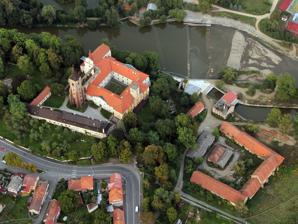
Building: Sázava Monastery
Country: Czechia
Year built: 1032
Aerial view of Sázava monastery (2012 photograph) Sázava monastery seen from the south-west (April 2014) 1822 depiction of the monastery Sázava Monastery ( Czech : Sázavský klášter ) is a former Benedictine abbey and a monastery in Bohemia ( Czech Republic ), established by Bretislaus I, Duke of Bohemia around 1032. It is situated some 30 km southeast of Prague , on the right bank of the eponymous Sázava river , a right tributary of the Vltava .  The town of Sázava ( Benešov District ) grew around the monastery. The monastery is notable, long after it's foundation by St Procopius of Sázava , for having followed the Byzantine Rite in the Old Church Slavonic liturgical language in the 11th century. It was forcibly transferred to the Latin rite in 1097, but remained a monastery until its destruction during the Hussite Wars in 1421. It was again re-established as part of the re-catholization of Bohemia under Habsburg rule in 1664 and finally dissolved under the policy of Josephinism in 1785. The extant buildings mostly date to the Baroque period , with 19th-century neo-Renaissance extensions, with some remaining structures in the Gothic style of the 13th to 14th centuries, notably the unfinished three-nave Gothic basilica. History The monastery is the site of the hermitage of Procopius of Sázava (d. 1052), a hermit (canonized in 1204 by Innocent III ). Procopius attracted a community of hermits, which formed the basis of the Benedictine monastery established in 1032. It is one of the oldest monasteries founded in the Duchy of Bohemia , established some 40 years after Břevnov Monastery . In 1056, duke Spytihněv II had the monks expelled from the abbey. The monks found sanctuary in Hungary until 1061, when Duke Vratislaus II of Bohemia had them returned to the abbey. Unusually for a Benedictine abbey, Sázava was an important center of the Byzantine Rite Divine Liturgy in Old Church Slavonic (rather than Ecclesiastical Latin ) until 1096. The first stone church, consecrated to the Holy Cross , was built in 1070. The ruins of this church have been excavated and are visible in the garden north of the monastery building. In December 1096, the monks were expelled for the second time, by duke Bretislav II , marking the end of the Byzantine Rite in the Czech lands . The Byzantine Catholic monks were replaced by Latin Rite Benedictines from Břevnov Monastery under abbot Diethard (d. 1133). It was under Diethard that all Old Church Slavonic books in the monastery library were destroyed . In the 12th century, the Romanesque basilica and monastery buildings were completed. A 12th-century chronicle, De exordio Zazavensis monasterii , records the history of the monastery up to the year 1177. It also contains a continuation of Cosmas of Prague down to 1162. The monastery's founder Procopius was formally canonized in Sázava, in the presence of Ottokar , the first hereditary king of Bohemia , on 4 July 1204. In the later 13th to 14th centuries, the Romanesque basilica was transformed into a Gothic one, intended as a monumental three-nave structure, which however remained unfinished. The monastery buildings were also rebuilt in the Gothic style. The Madonna of Sázava is a notable 14th-century fresco in the capitular hall, unusually depicting Mary, mother of Jesus walking alongside a child Jesus aged about five years old. Sázava was sacked by Hussite troops in 1421 and the monks were expelled, interrupting building activity. Over the following two centuries, the monastery had secular owners and fell into decay. In 1664, the monastery was again revived, bought by Seifert, abbot of the Břevnov and Broumov monasteries. The dilapidated buildings were reconstructed in the Baroque style by architect Vít Václav Kaňka. A fire in 1746 damaged the Baroque buildings, which were restored under architect Kilian Ignatius Dientzenhofer in the late Baroque or Rococo style. The Rococo altar with a painting of the Assumption of Mary by Jan Petr Molitor and frescos of this period are extant. The monastery was finally closed down by decree of Emperor Joseph II in 1785. The monastery domain again fell to secular owners from 1809, first to Wilhelm Tiegel of Lindenkrone, who used the cloister as a chateau, while the basilica remained in operation as a parish church. The domain was sold to Johann Friedrich Neuberg in 1869, who commissioned reconstruction work in neo-Renaissance style . The domain and chateau were sold to Friedrich Schwarz in 1876. Part of the domain was sold to  Benedictine monks from Emmaus Monastery in 1932, who intended to re-establish the monastery in Sázava. Benedictine monk and priest  Method Klement moved from Emmaus to Sázava in 1940 and began preparatory work, but the plan was interrupted by the outbreak of World War II and the subsequent communist regime. The area was  managed by the National Cultural Committee of Czechoslovakia from 1951.  In 1962, the area became a National Cultural Heritage Site, managed by the National Heritage Institute. Archaeological excavations were carried out during the 1960s to 1990s by Ivan Borkovský , Petr Sommer , and others. The exhibition "Old Slavic Sázava" was opened in 1983. As part of the reprivatization following the establishment of the Czech Republic , the property was restored to Marie Hayessová, as heiress of the Schwarz family in 2003. She sold the property to the state in 2006. Under the 2013 act on church restitution, parts of the domain were returned to the Roman Catholic parish of Černé Budy (Sázava) and parts to Emmaus Monastery. The National Heritage Institute remains in charge of restoration and conservation, focussing on the threatened pillars of the unfinished Gothic three-nave structure and on the restoration of the baroque frescos. In popular culture Sázava Monastery is featured in the 2018 video game Kingdom Come: Deliverance , where it is called Sasau Monastery. "The Madonna of Sasau" is the name of a story arc in the game. References